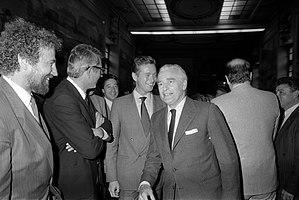
Le Capitole. Le 28 Mai 1985. Vue de A. Brouat, Jean Fabre, Dominique Baudis et Jacques Chaban-Delmas après la finale victorieuse du Stade Toulousain contre le RC Toulon.
Jacques Chaban-Delmas, souvent surnommé « Chaban », né Jacques Delmas le 7 mars 1915 à Paris 13ᵉ et mort le 10 novembre 2000 à Paris 7ᵉ, est un résistant, général de brigade et homme d'État français. Il est Premier ministre du 20 juin 1969 au 5 juillet 1972.